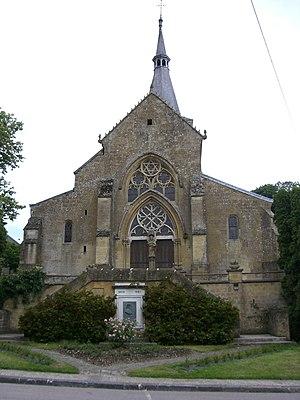
Cet article recense les monuments historiques des Ardennes, en France.
Buzancy est une commune française située dans le département des Ardennes, en région Grand Est.
Cet article recense les monuments historiques français classés en 1920.